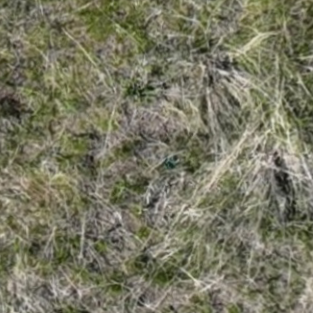
Month: may
Dye color: blue
Dye concentration: high